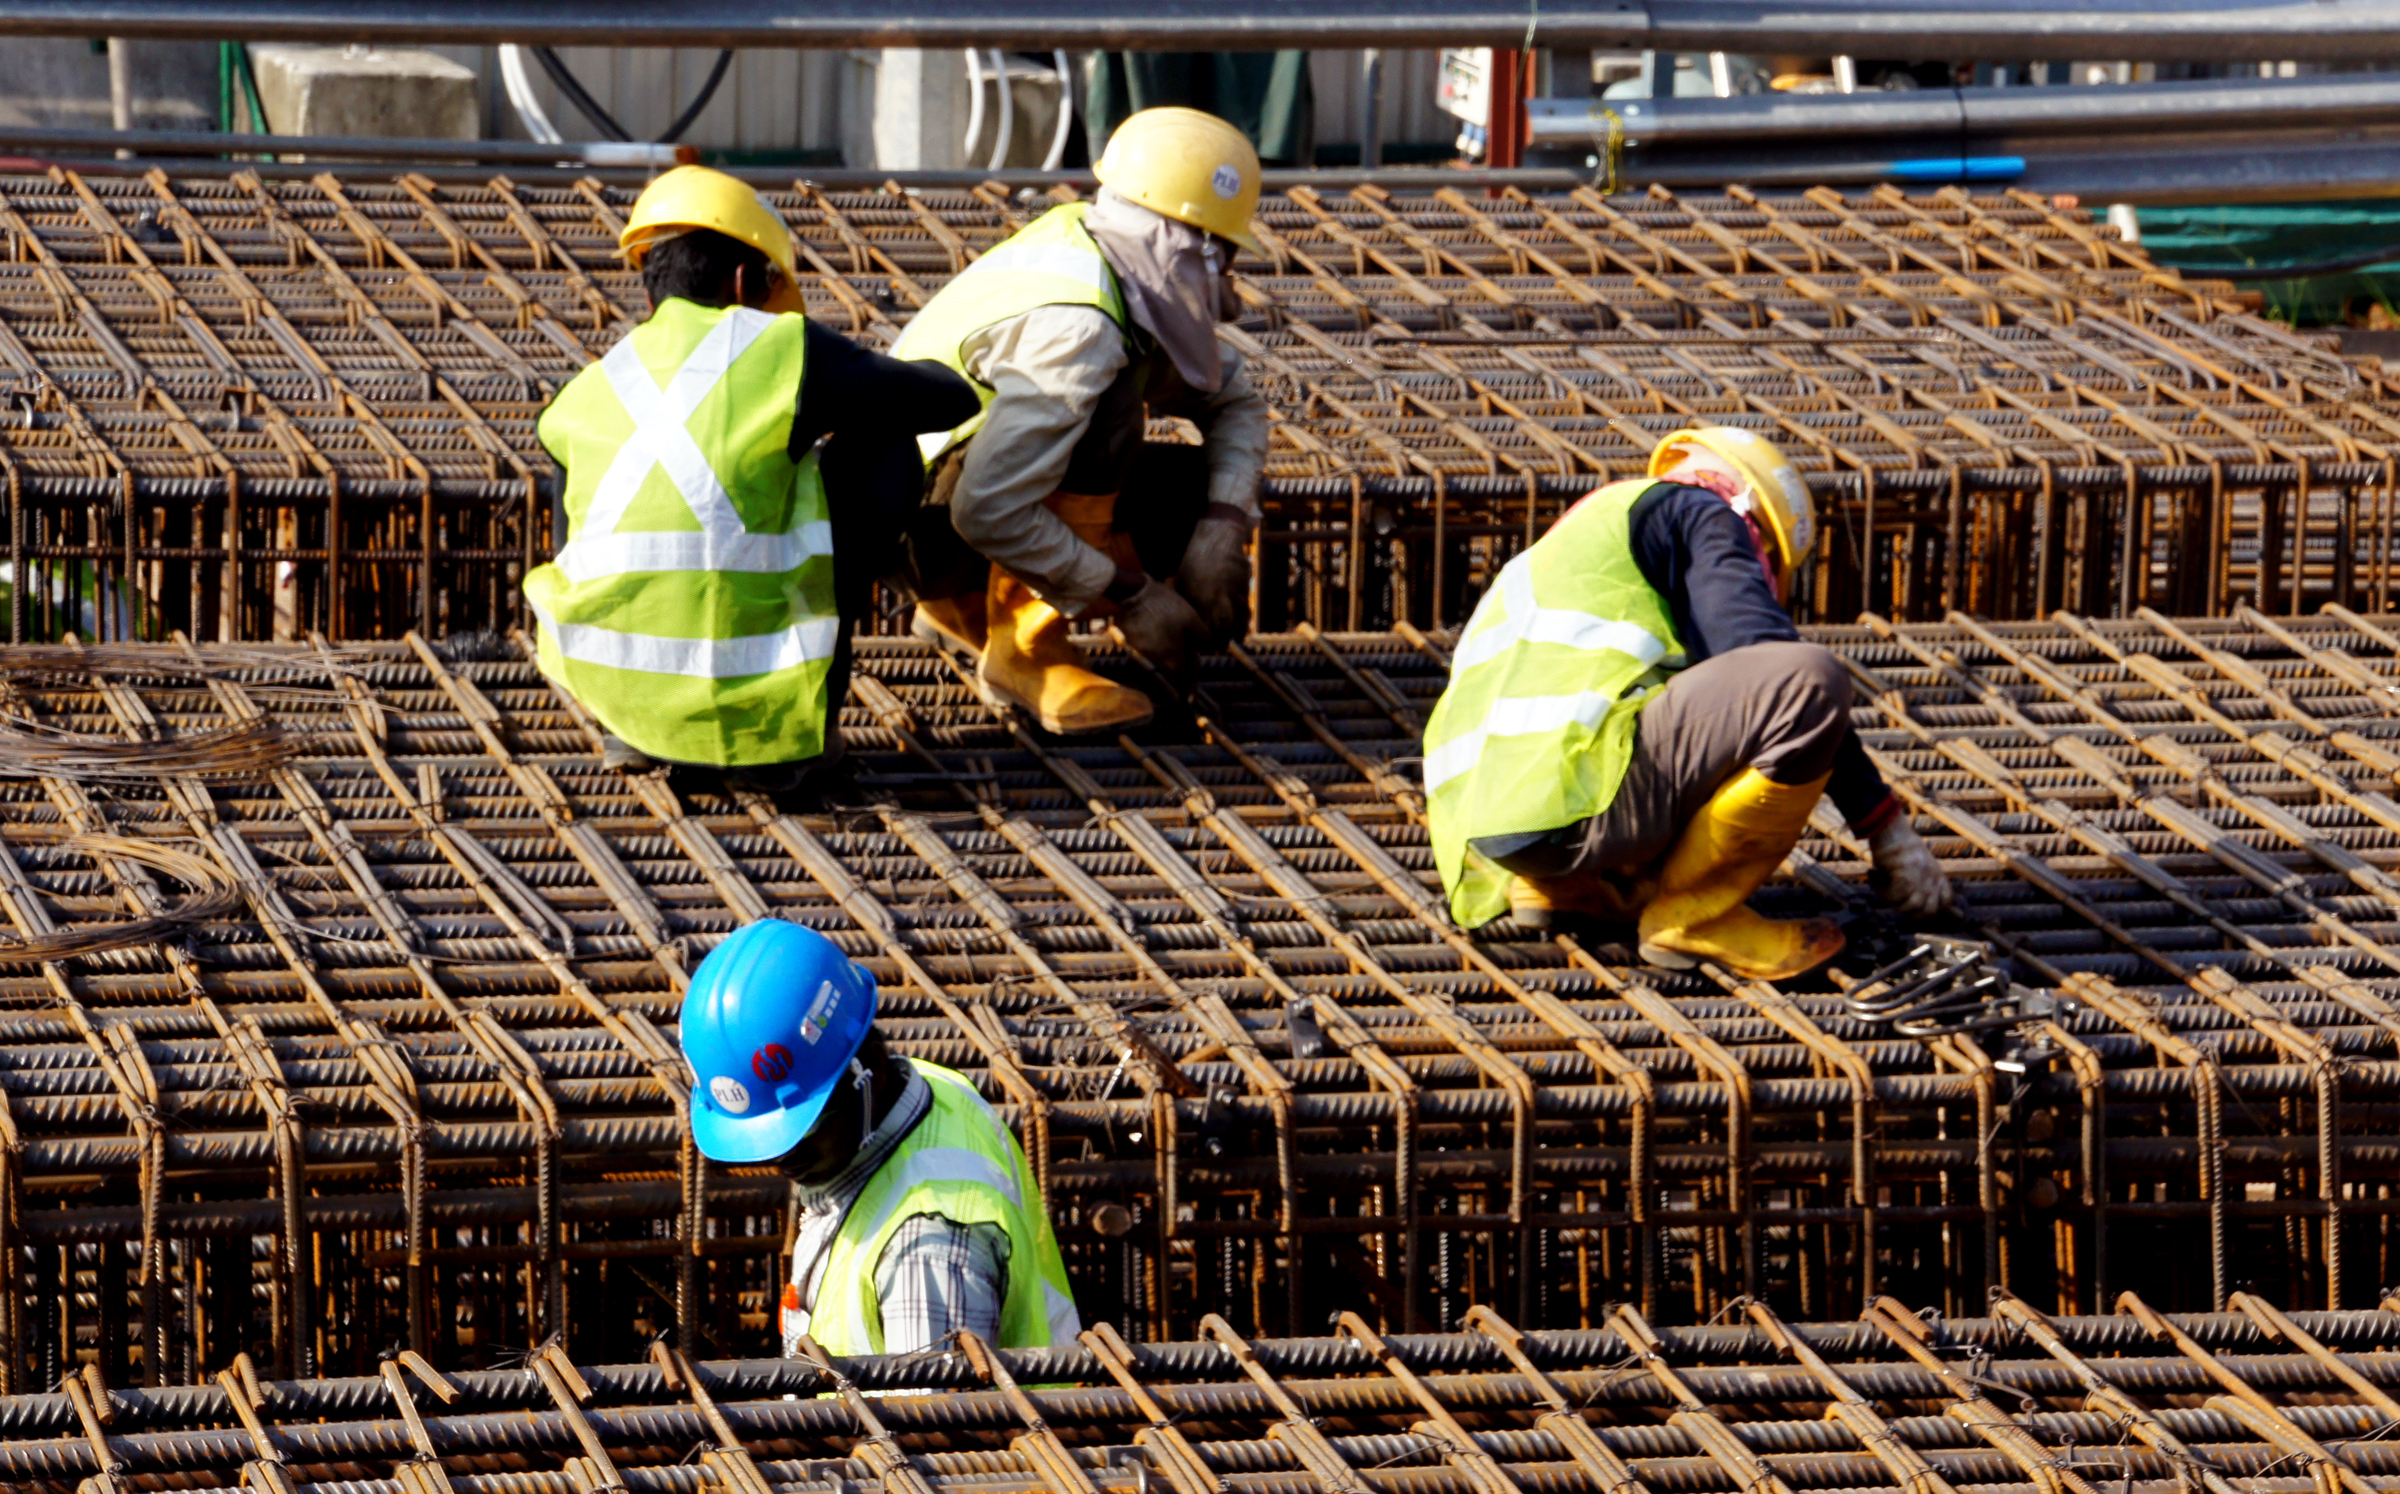
track, soil, publicdomain, steelworkers, reinforcingsteel, labourers, laborer, construction worker